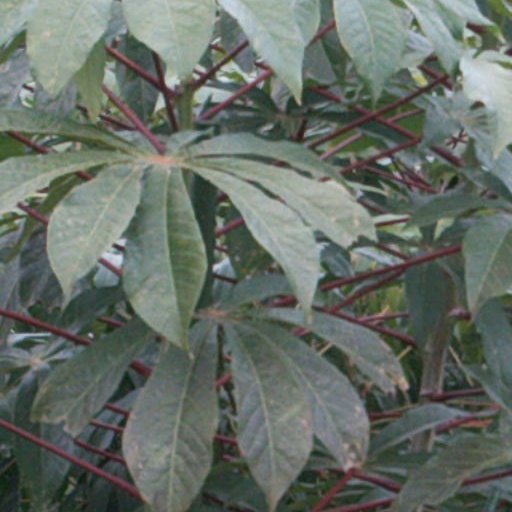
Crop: cassava